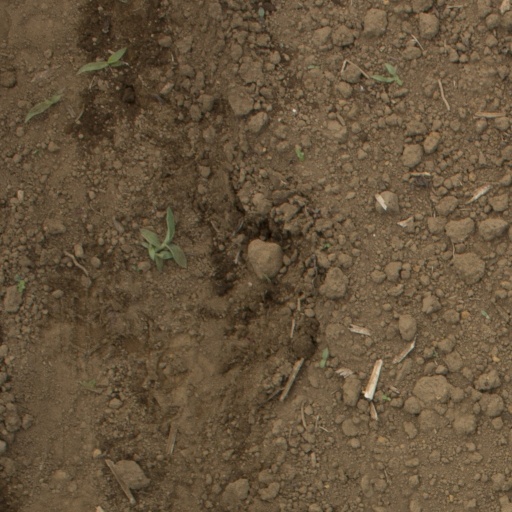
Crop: Jerusalem artichoke